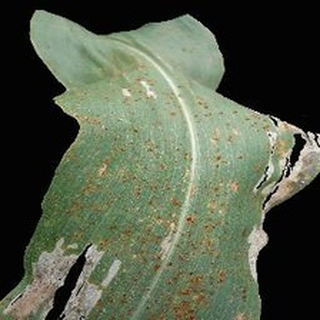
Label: corn_common_rust